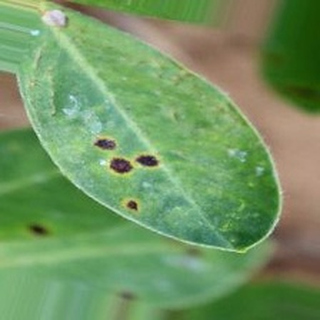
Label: groundnut_early_leaf_spot